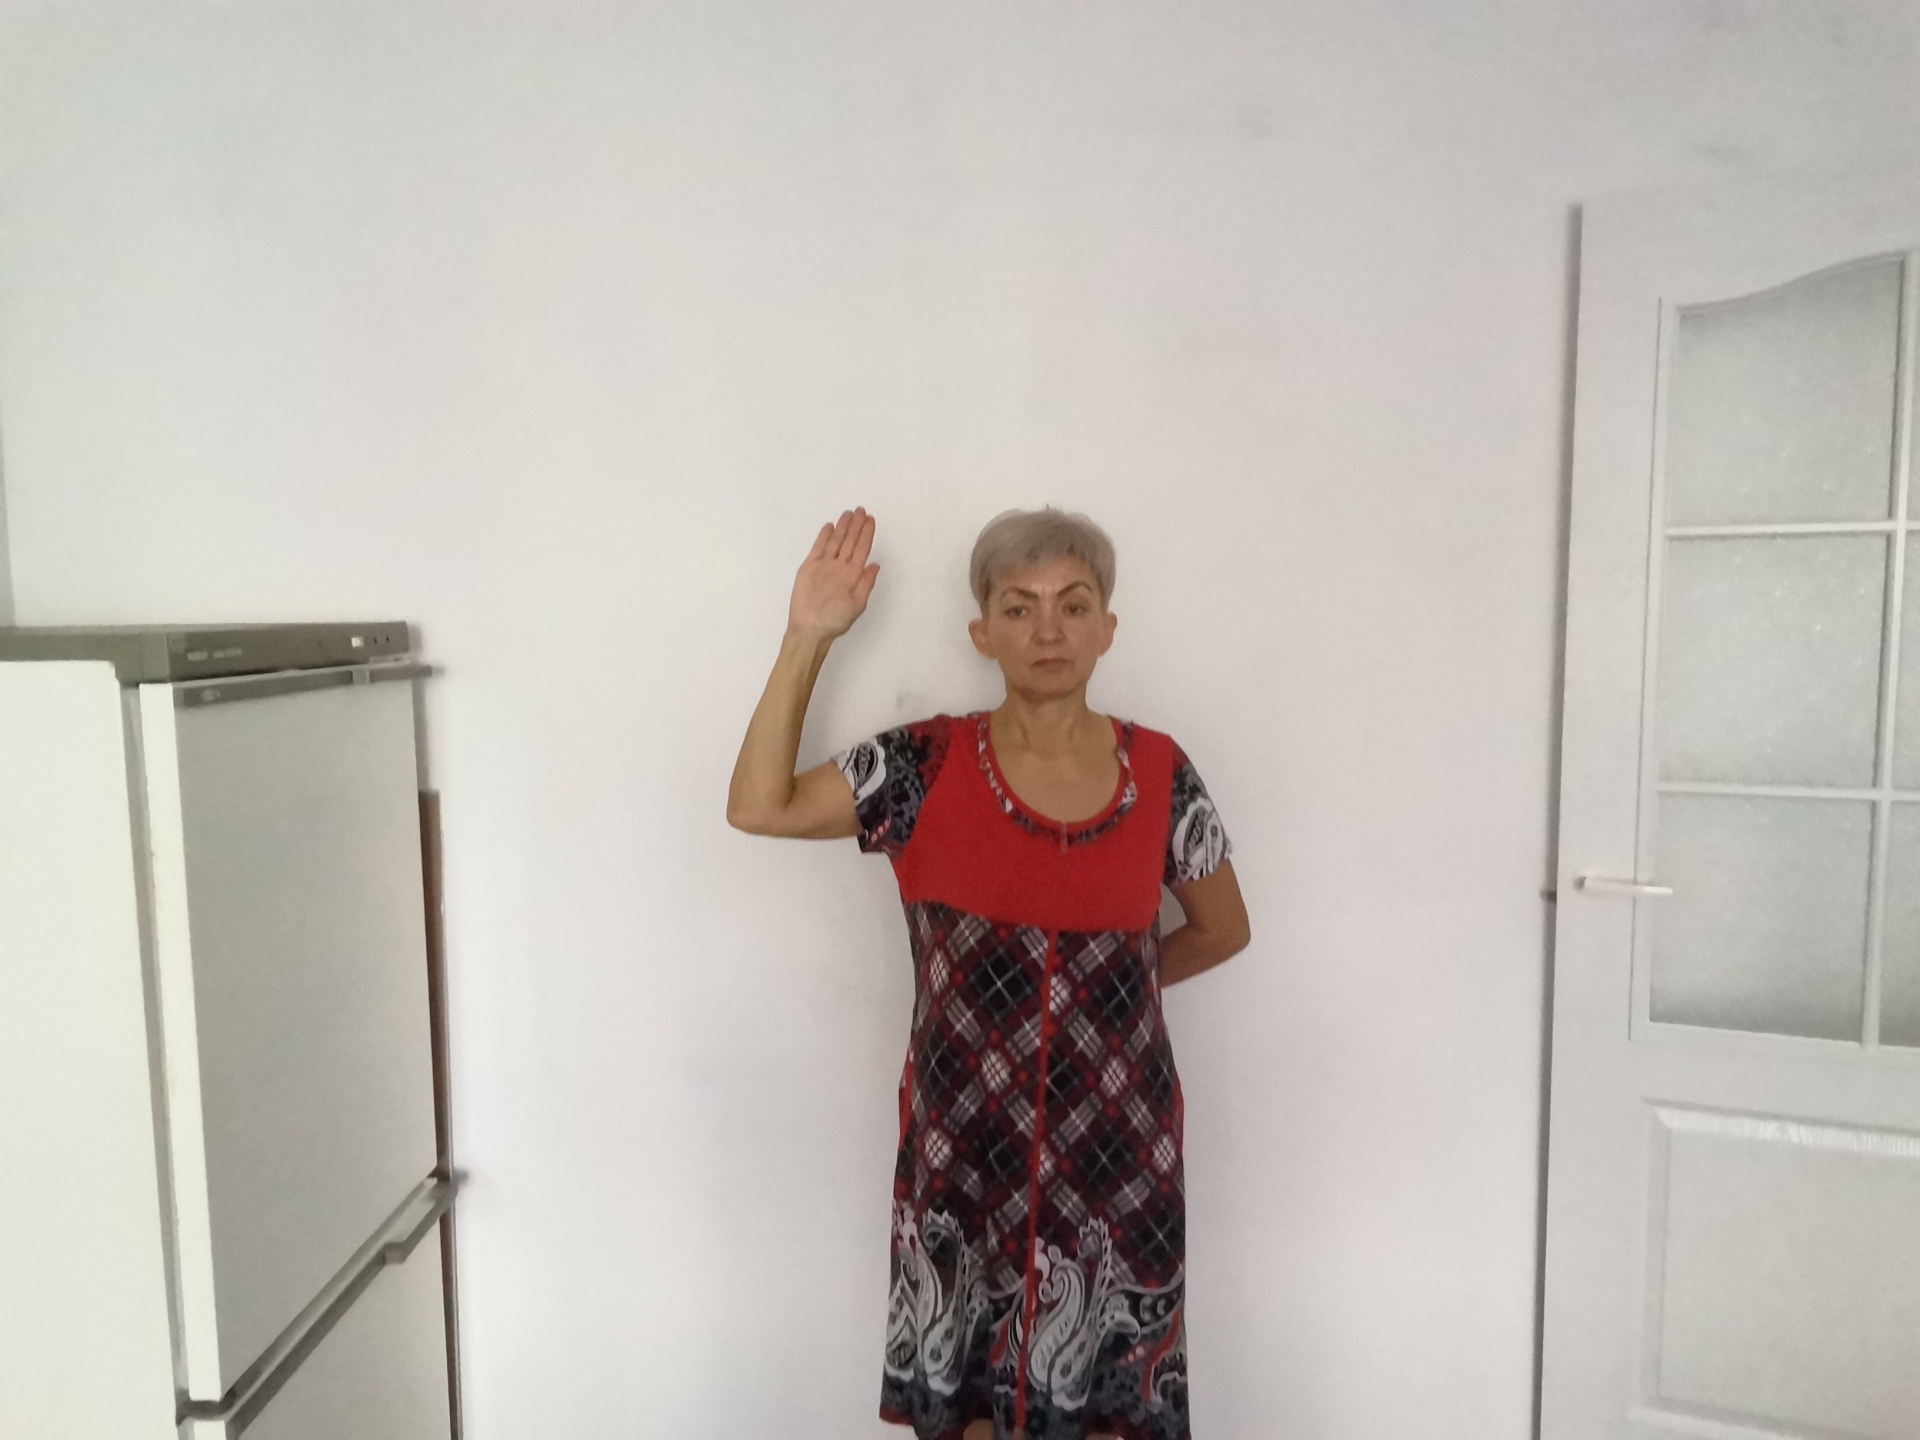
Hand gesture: stop